Derker tram stop

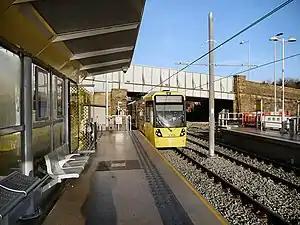
Derker tram stop, on its opening day

Derker is a stop on the Oldham and Rochdale Line (ORL) of Greater Manchester's light-rail Metrolink system. It opened to passengers on 16 December 2012 and is located in the Derker area of Oldham, England.